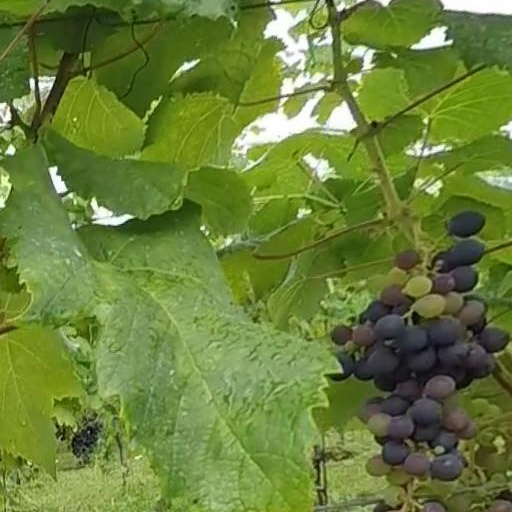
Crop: grape